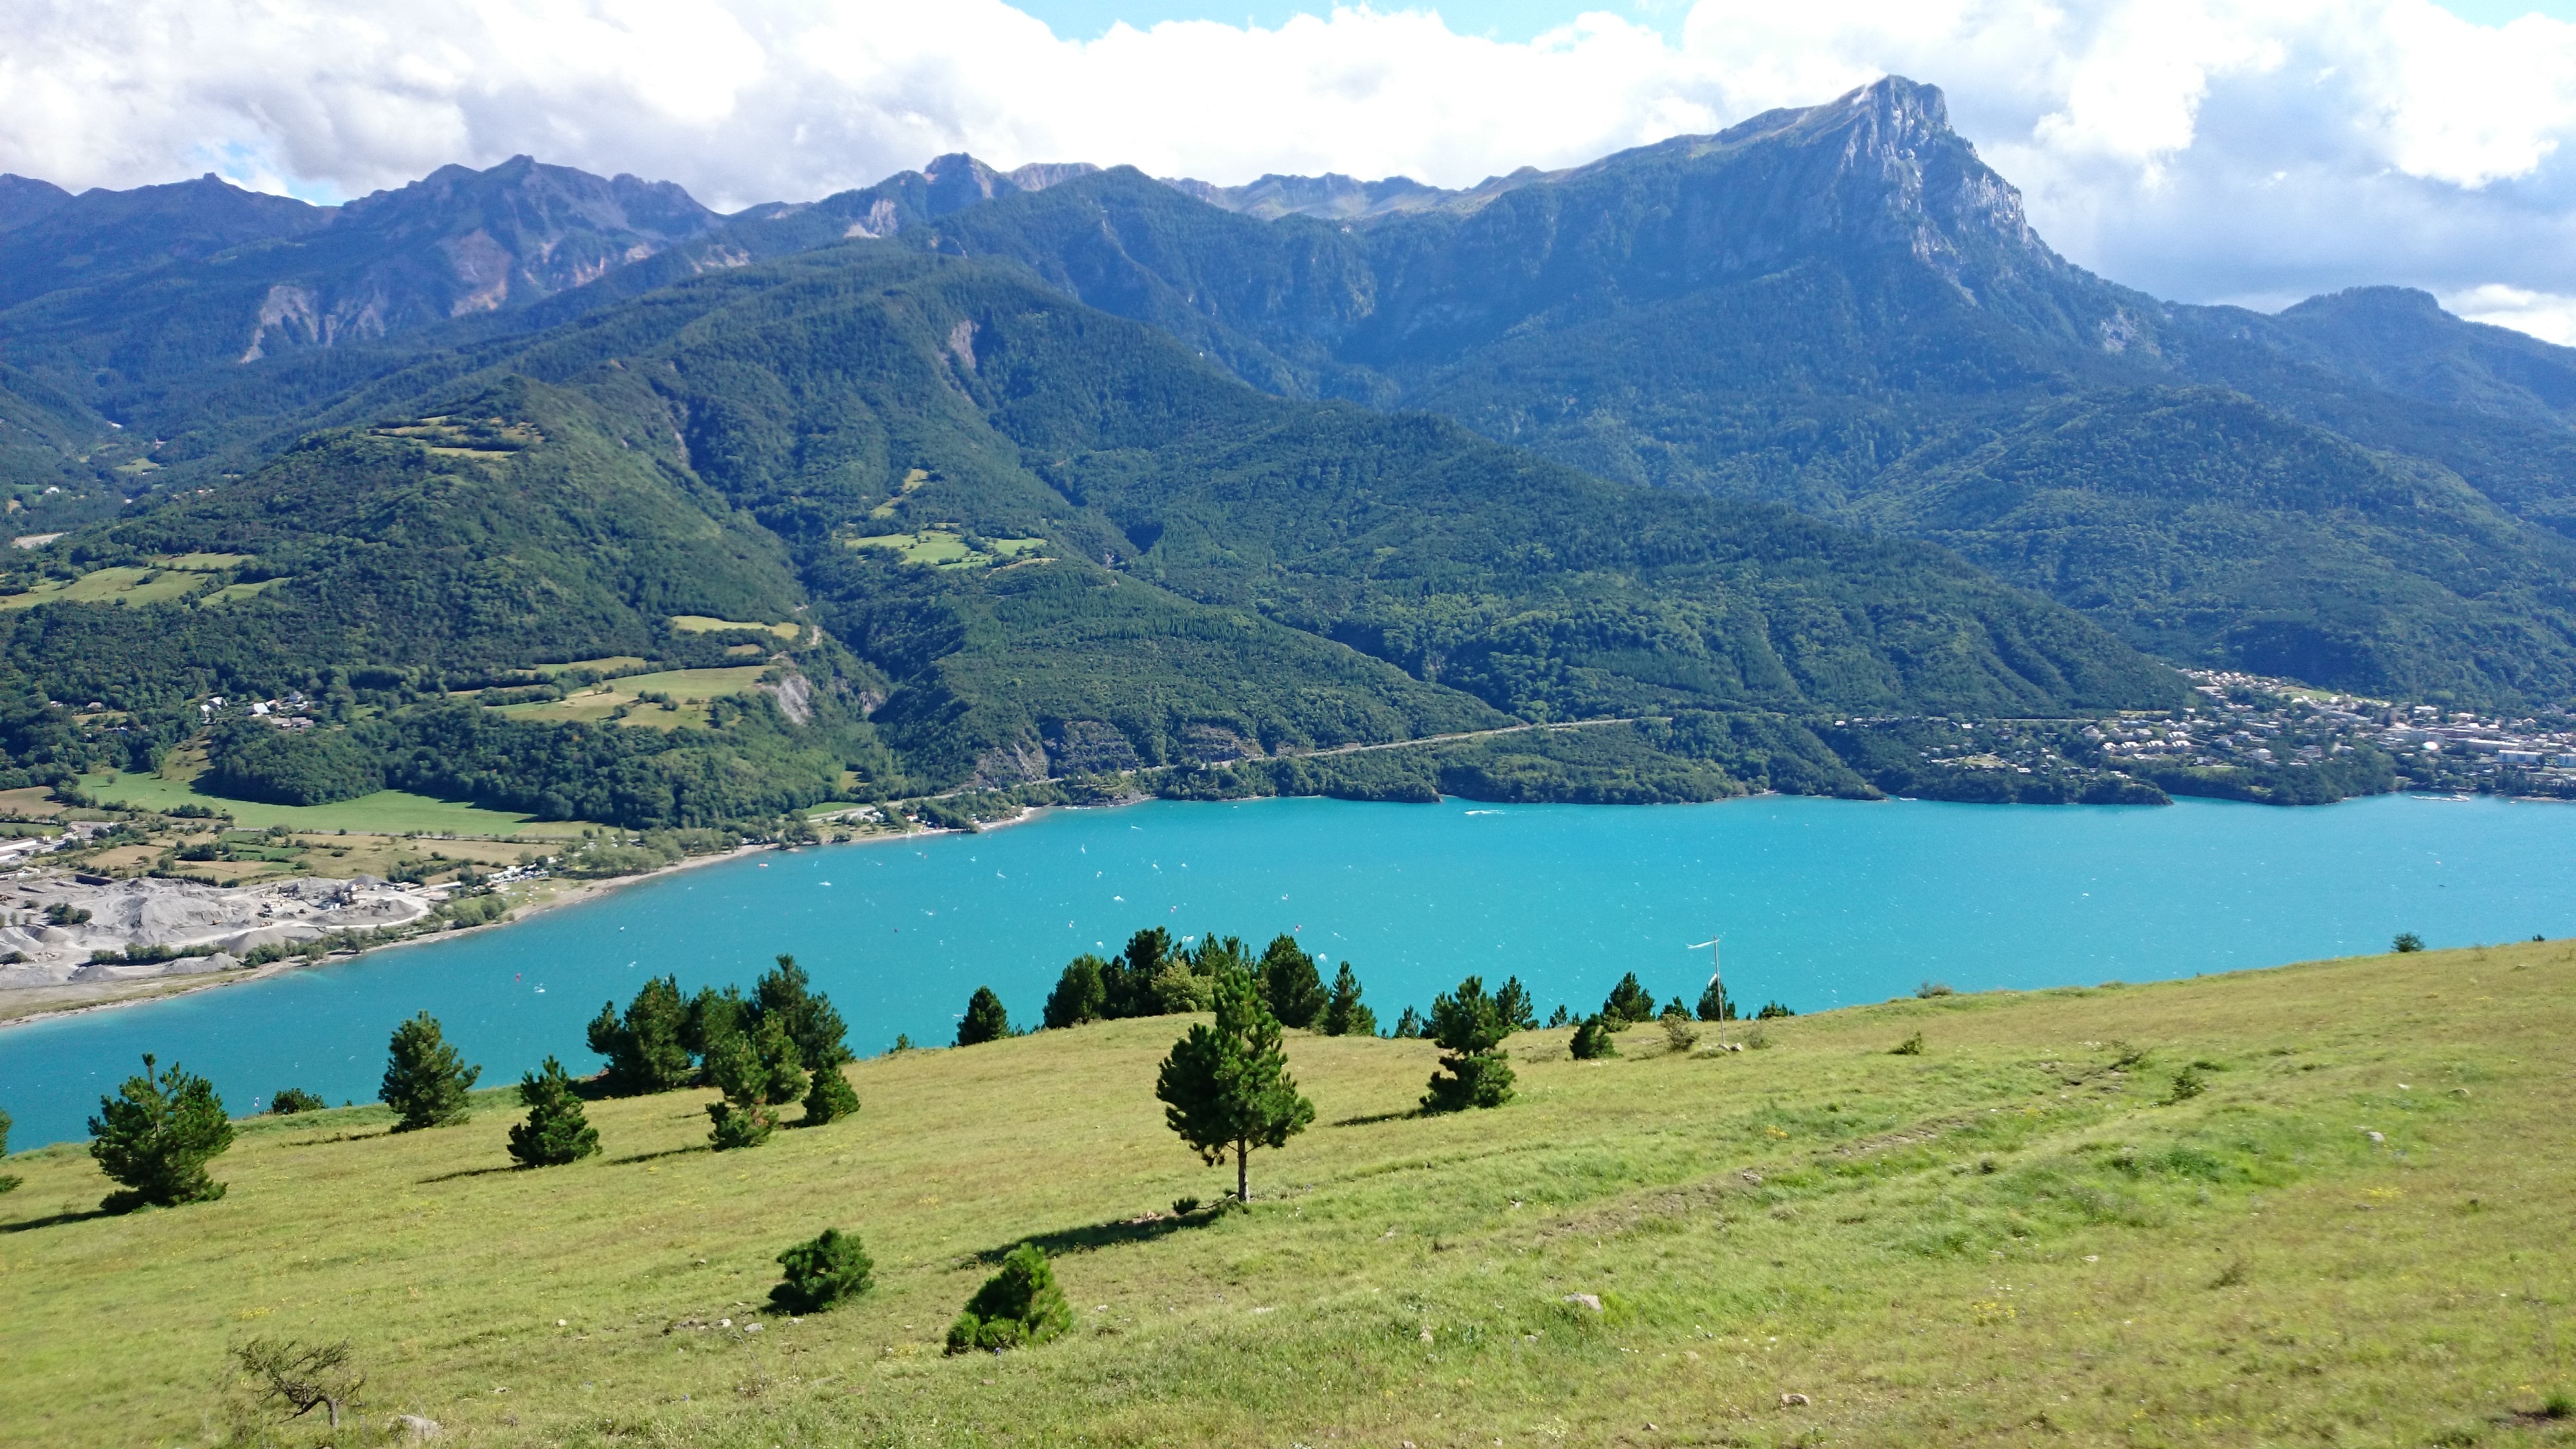
landscape, water, nature, wilderness, walking, mountain, sky, hiking, meadow, hill, lake, adventure, valley, mountain range, panorama, ride, blue, reservoir, highland, ridge, alps, grassland, plateau, fell, loch, ecosystem, moraine, landform, tarn, mountain pass, high mountain, mountainous landforms